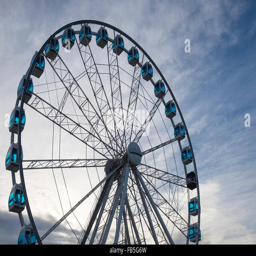
detail of a ferris wheel against a clouded blue sky